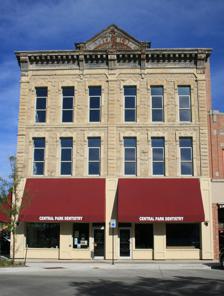
Building: Parker's Opera House
Country: United States of America
Year built: 1883
United States historic place Parker's Opera House U.S. National Register of Historic Places U.S. Historic district Contributing property Show map of Iowa Show map of the United States Location 23 N. Federal Ave. Mason City, Iowa Coordinates 43°09′09.2″N 93°12′02.3″W / 43.152556°N 93.200639°W / 43.152556; -93.200639 Area less than one acre Built 1883 Architect William Foster Architectural style Late Victorian Part of Mason City Downtown Historic District ( ID05000956 ) NRHP reference No. 98001325 Added to NRHP November 20, 1998 Parker's Opera House , also known as Opera House Store , Woolworth's and Parker Place , is a historic building located in Mason City, Iowa , United States. It was designed by the prominent Des Moines architect William Foster . Cousins H. G. and A. T. Parker built this structure as an opera house, the first in the community. While it initially filled a need in Mason City, it was replaced by more modern theatres around the turn of the 20th century. The third floor was added in 1909, spanning the middle of the auditorium. The first floor initially housed a clothing store, and was occupied by F. W. Woolworth Company starting in the mid-1920s, while the upper floors housed the local offices of the Standard Oil Company at the same time. A two-story addition at the rear was built in the 1960s. The first floor was redesigned in 1997 for Central Park Dentistry and the upper floors were converted into apartments in 2013. Stone was used for both structural and decorative purposes and a metal cornice caps the main facade . The building was individually listed on the National Register of Historic Places in 1998, and was designated as a contributing property in the Mason City Downtown Historic District in 2005. References